John F. Kennedy Memorial Coliseum

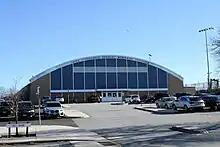
John F. Kennedy Memorial Coliseum

John F. Kennedy Memorial Coliseum is an indoor arena in Manchester, New Hampshire, United States. It hosted the Northeastern Hockey League's Cape Cod Freedoms in 1979. The arena holds 1,600 people and opened in 1963. It has hosted numerous events including concerts, wrestling and high school graduations. It was the primary entertainment venue in the city until the SNHU Arena opened on Elm Street.